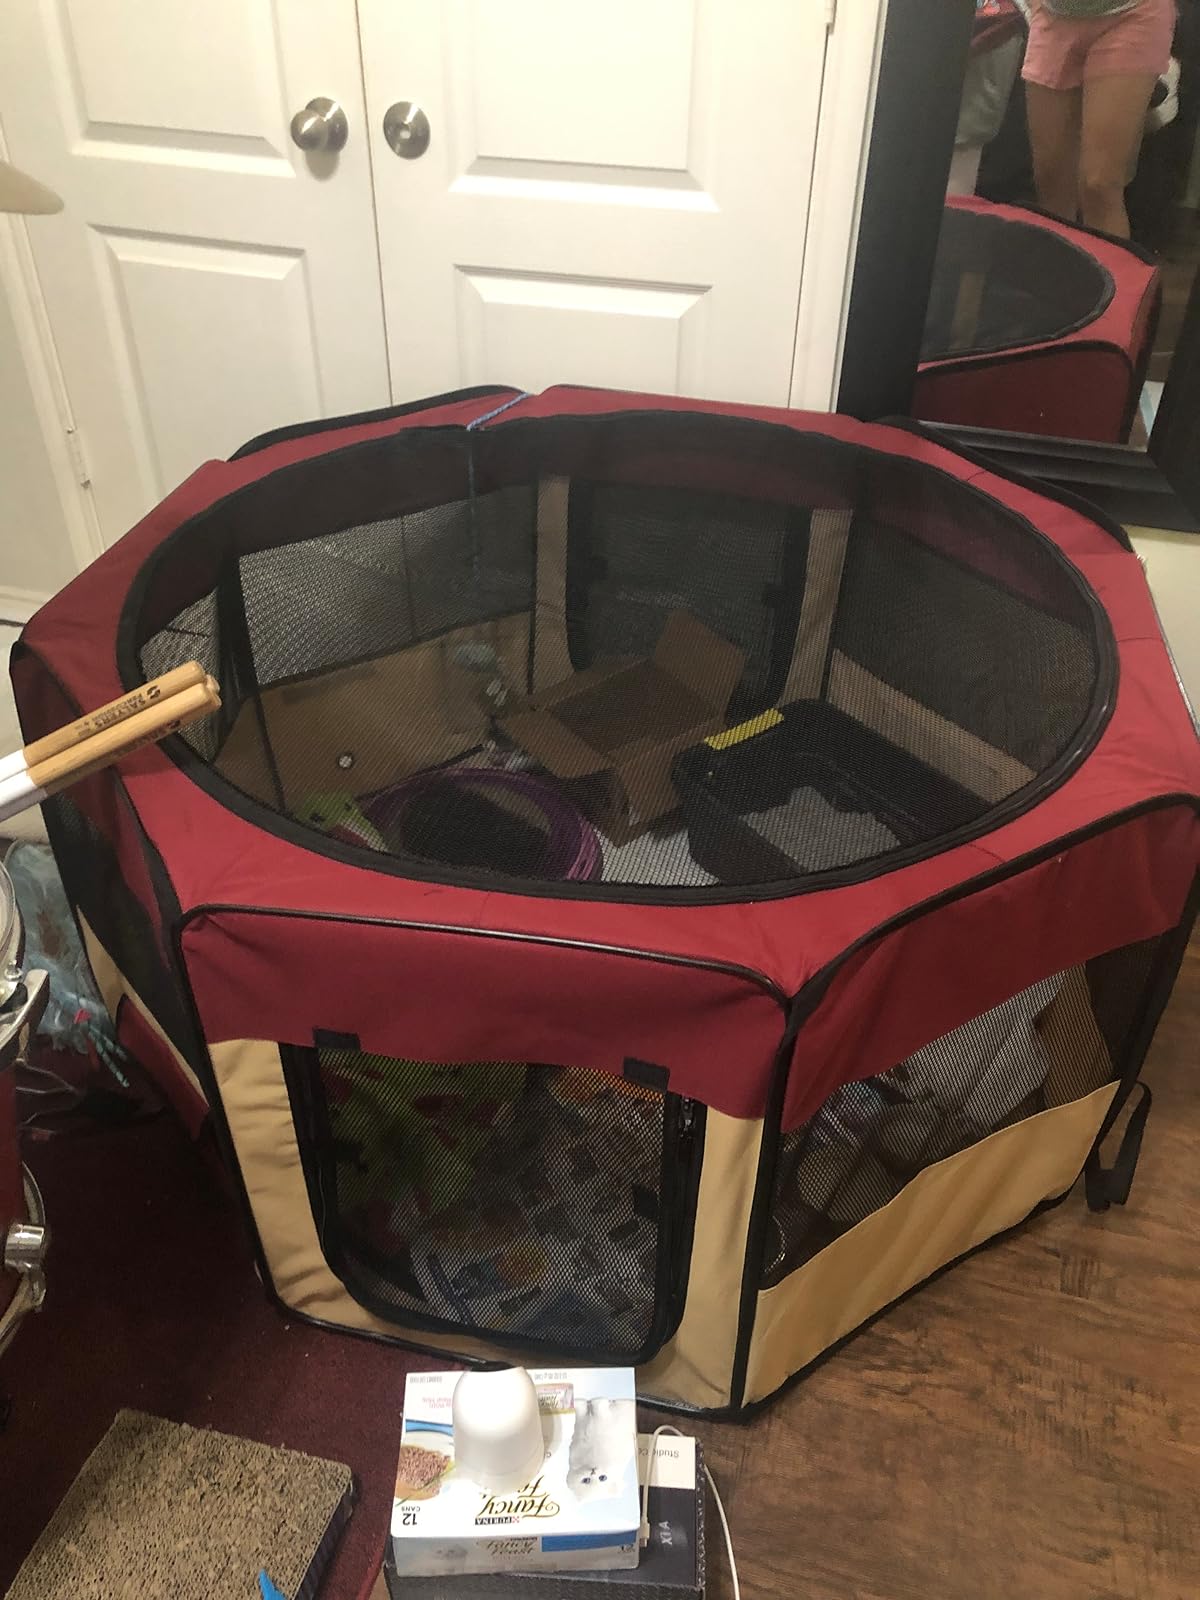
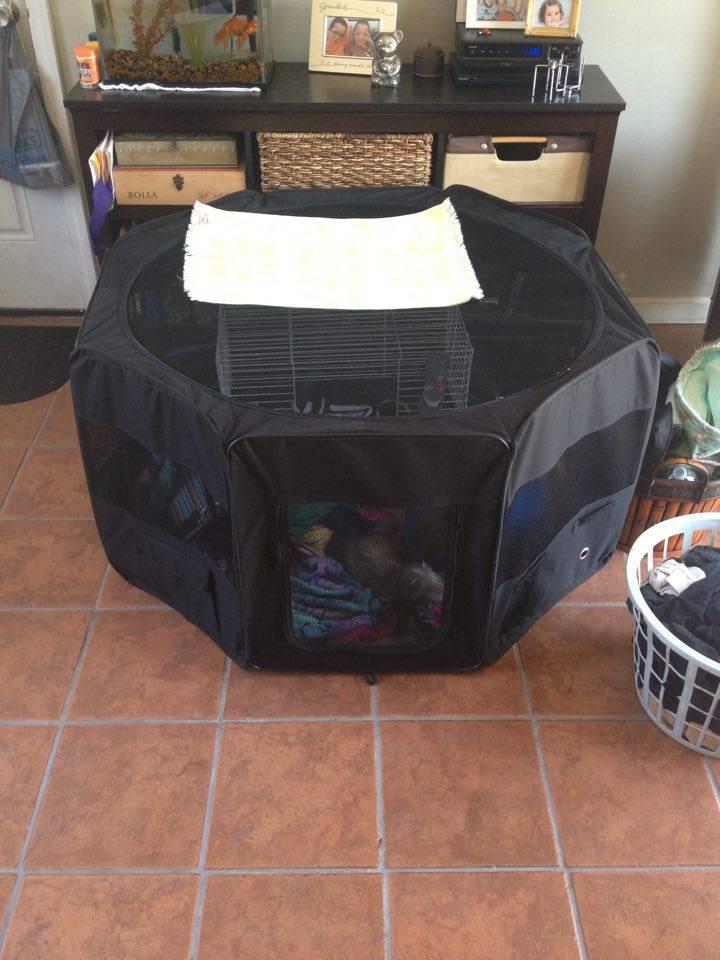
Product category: items_kennel
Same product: no